Friedrich Kellner

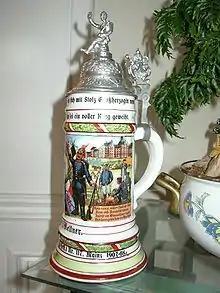
1908

In 1913, a few months prior to being called up for service in the war, Kellner married Pauline Preuss (1888–1970), who was from Mainz. Their son, Karl Friedrich Wilhelm (a.k.a. Fred William), their only child, was born in Mainz on 29 February 1916.